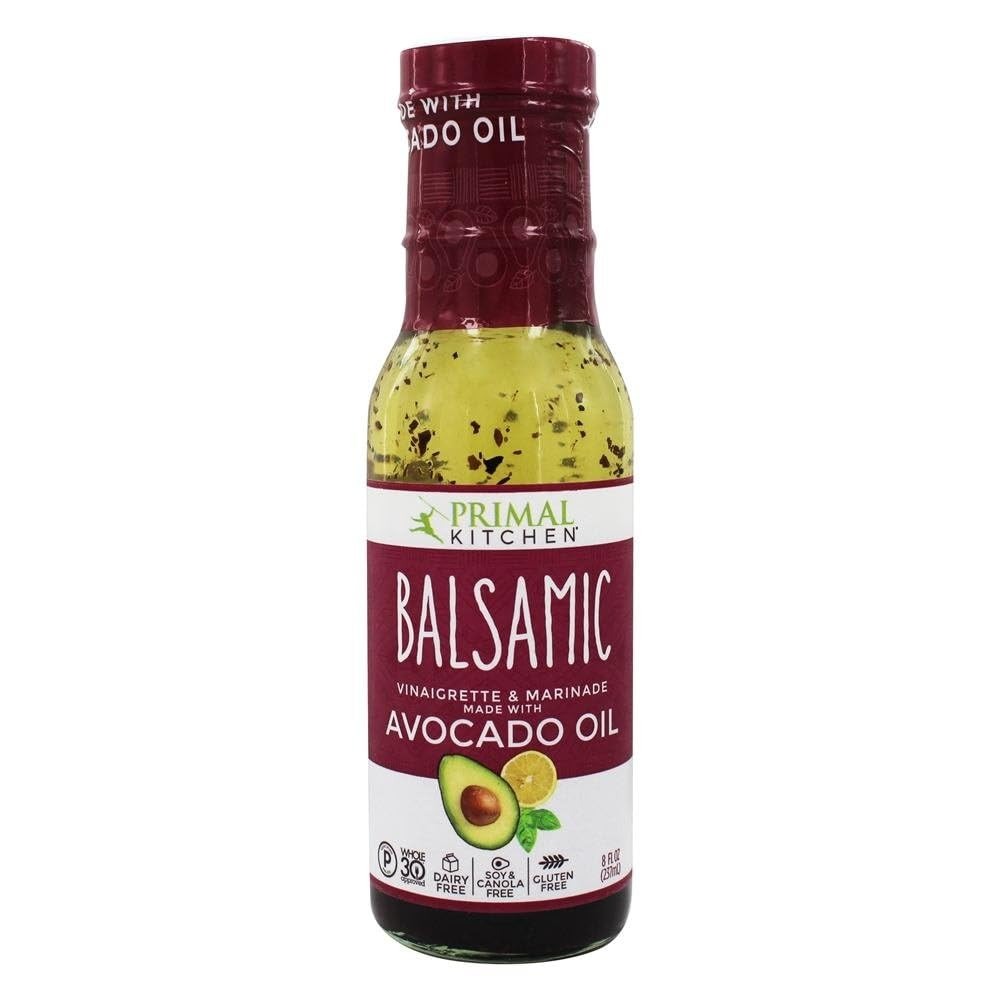
Item Name: Primal Kitchen, BALS VINGRT, AVO Oil, DF, Pack of 6, Size 8 FZ - No Artificial Ingredients Dairy Free Gluten Free
Bullet Point 1: Gluten Free
Bullet Point 2: Dairy Free
Value: 48.0
Unit: Fl Oz

Price: 7.59